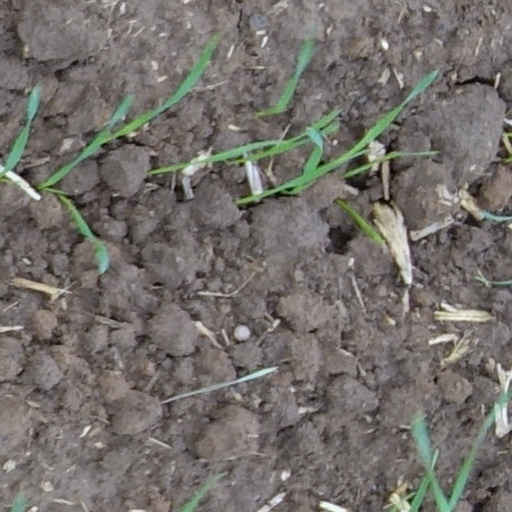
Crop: wheat